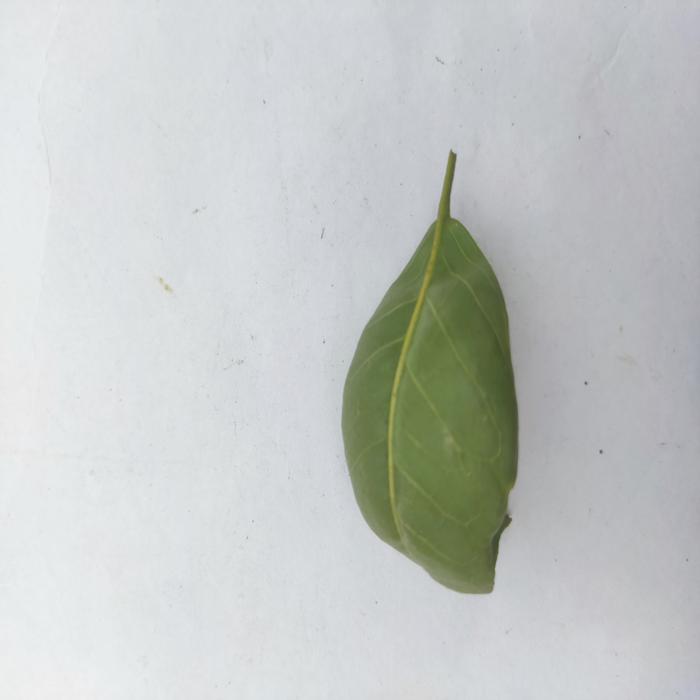
Crop: Aegle Marmelos
Leaf condition: Leaf_Curl